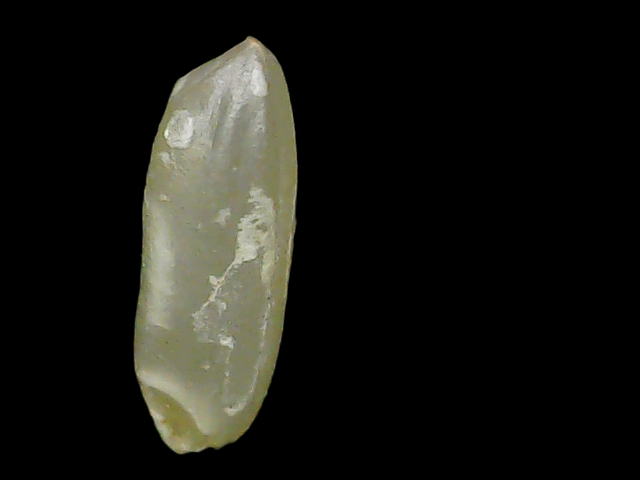
Rice variety: Binadhan11